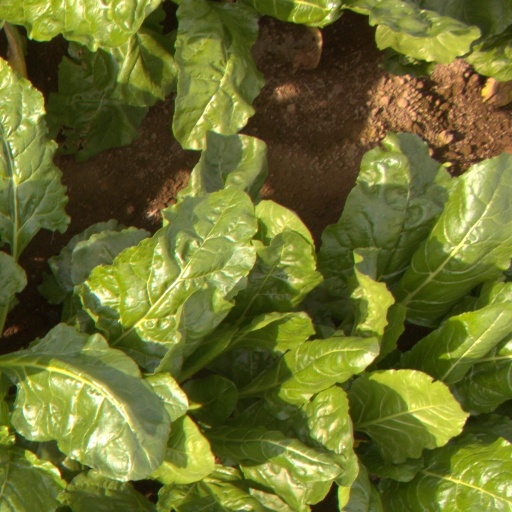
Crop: sugar beet